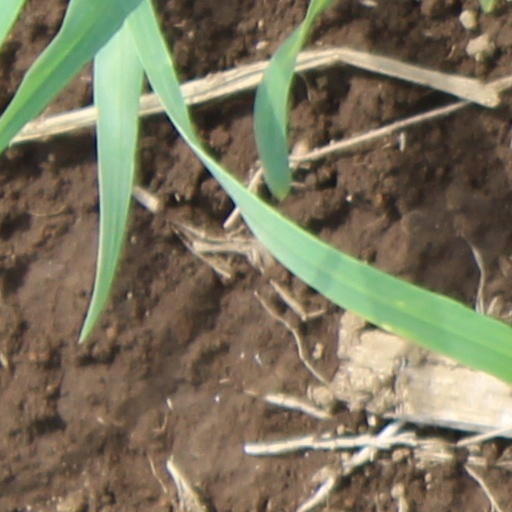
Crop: wheat